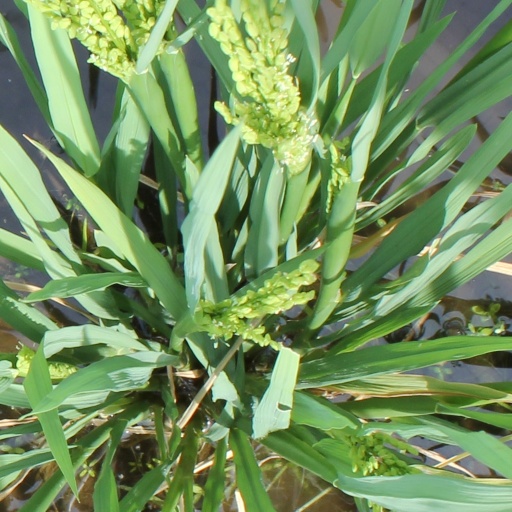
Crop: rice